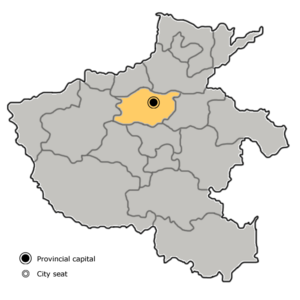
Zhengzhou est la capitale de la province du Henan, en République populaire de Chine. Elle est considérée comme une des huit grandes anciennes capitales de la Chine. Elle possède le statut de ville-préfecture.